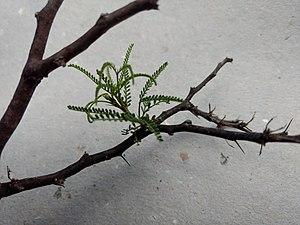
Les Mimozygantheae sont une tribu de plantes dicotylédones de la famille des Fabaceae, sous-famille des Mimosoideae, originaire d'Amérique du Sud, qui compte un seul genre, Mimozyganthus, et une seule espèce, Mimozyganthus carinatus.